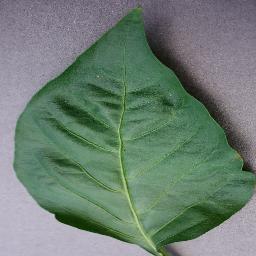
Label: Pepper,_bell___healthy